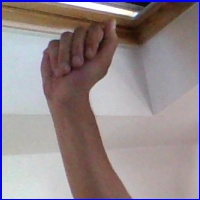
Letra: A